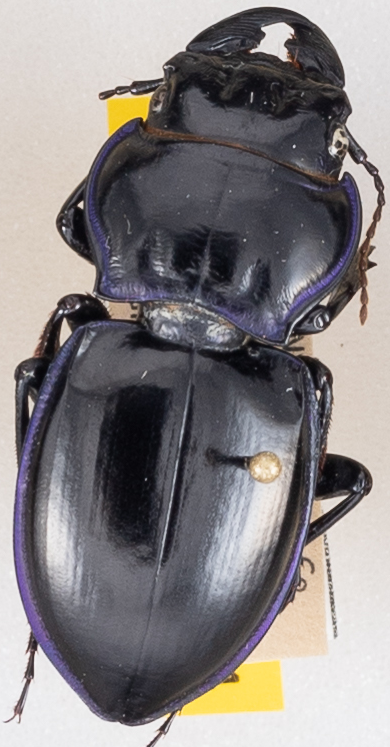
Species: Pasimachus punctulatus
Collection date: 2021-08-03
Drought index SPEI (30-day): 0.03
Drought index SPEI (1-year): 0.8
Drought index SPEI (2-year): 1.69